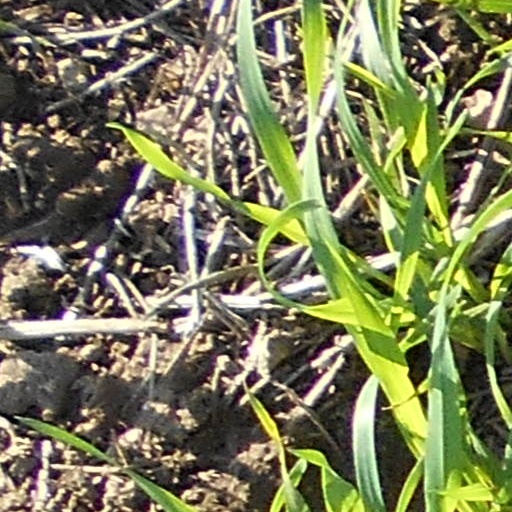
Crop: wheat